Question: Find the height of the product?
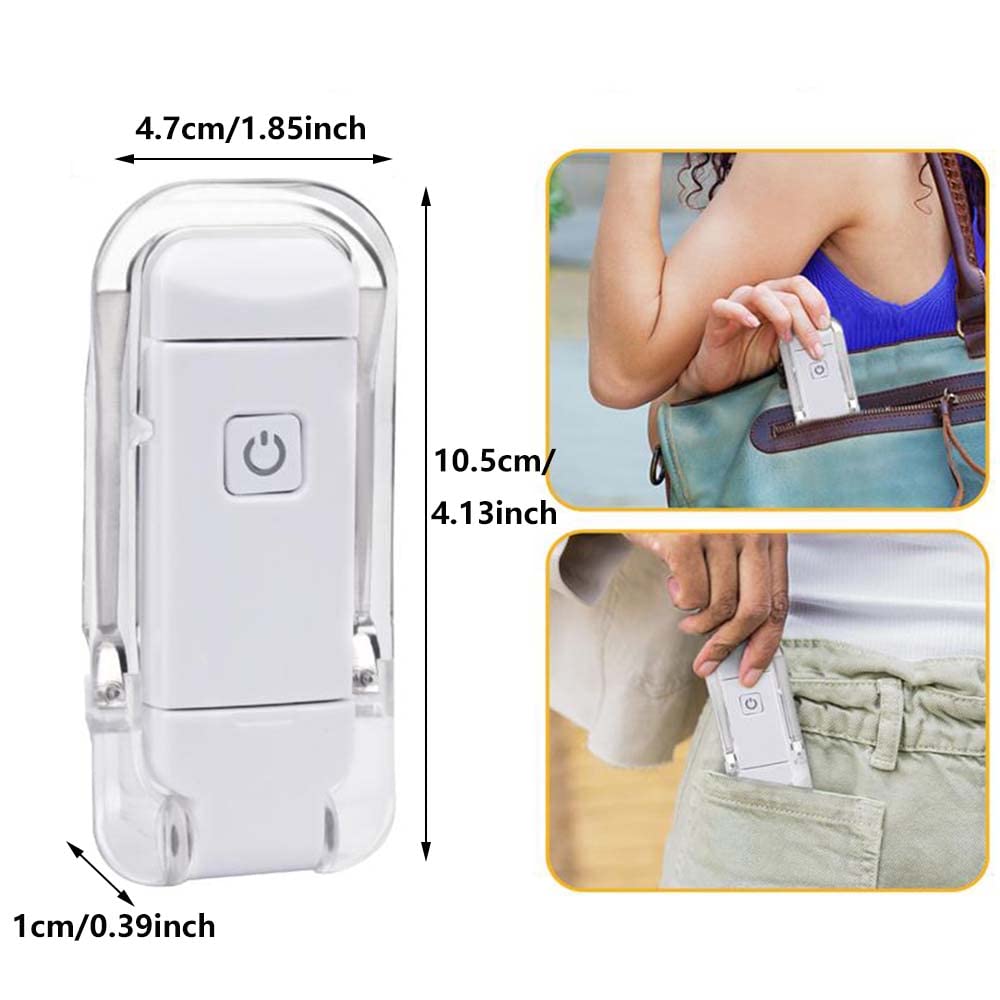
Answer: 4.13 inch